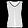
Label: Shirt